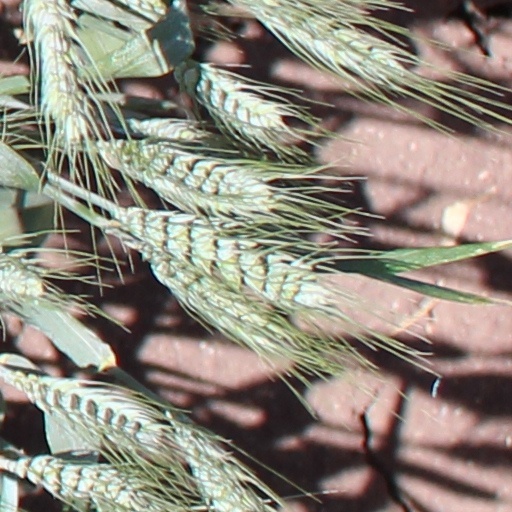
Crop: wheat